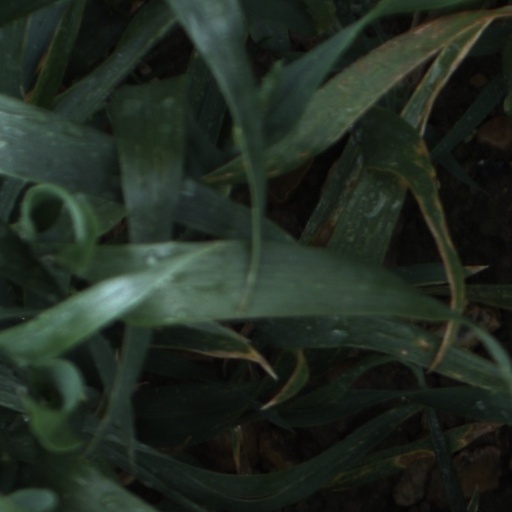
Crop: wheat